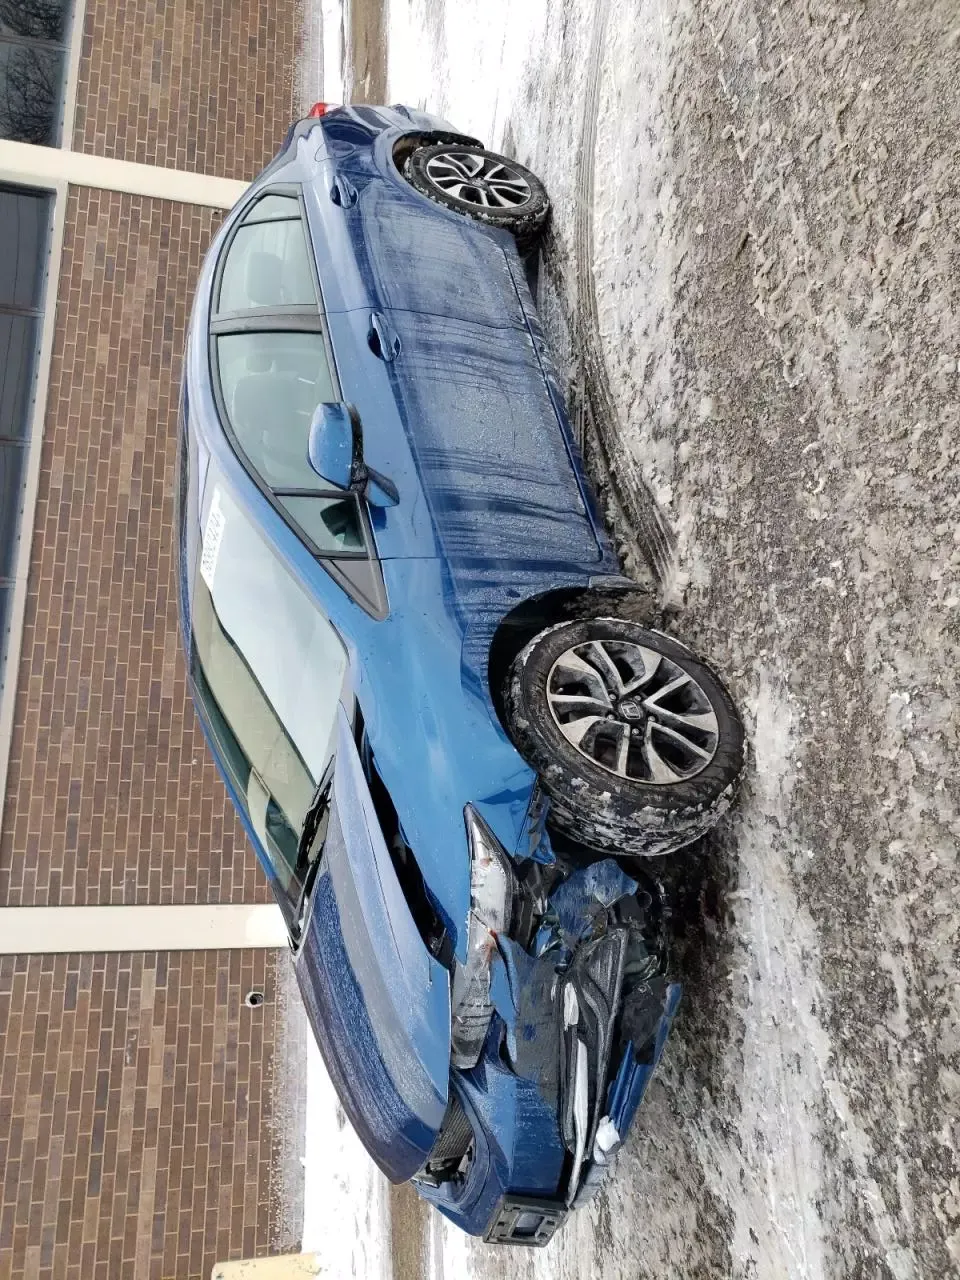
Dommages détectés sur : pare-choc avant, feu avant gauche, capot, aile avant gauche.
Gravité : majeur